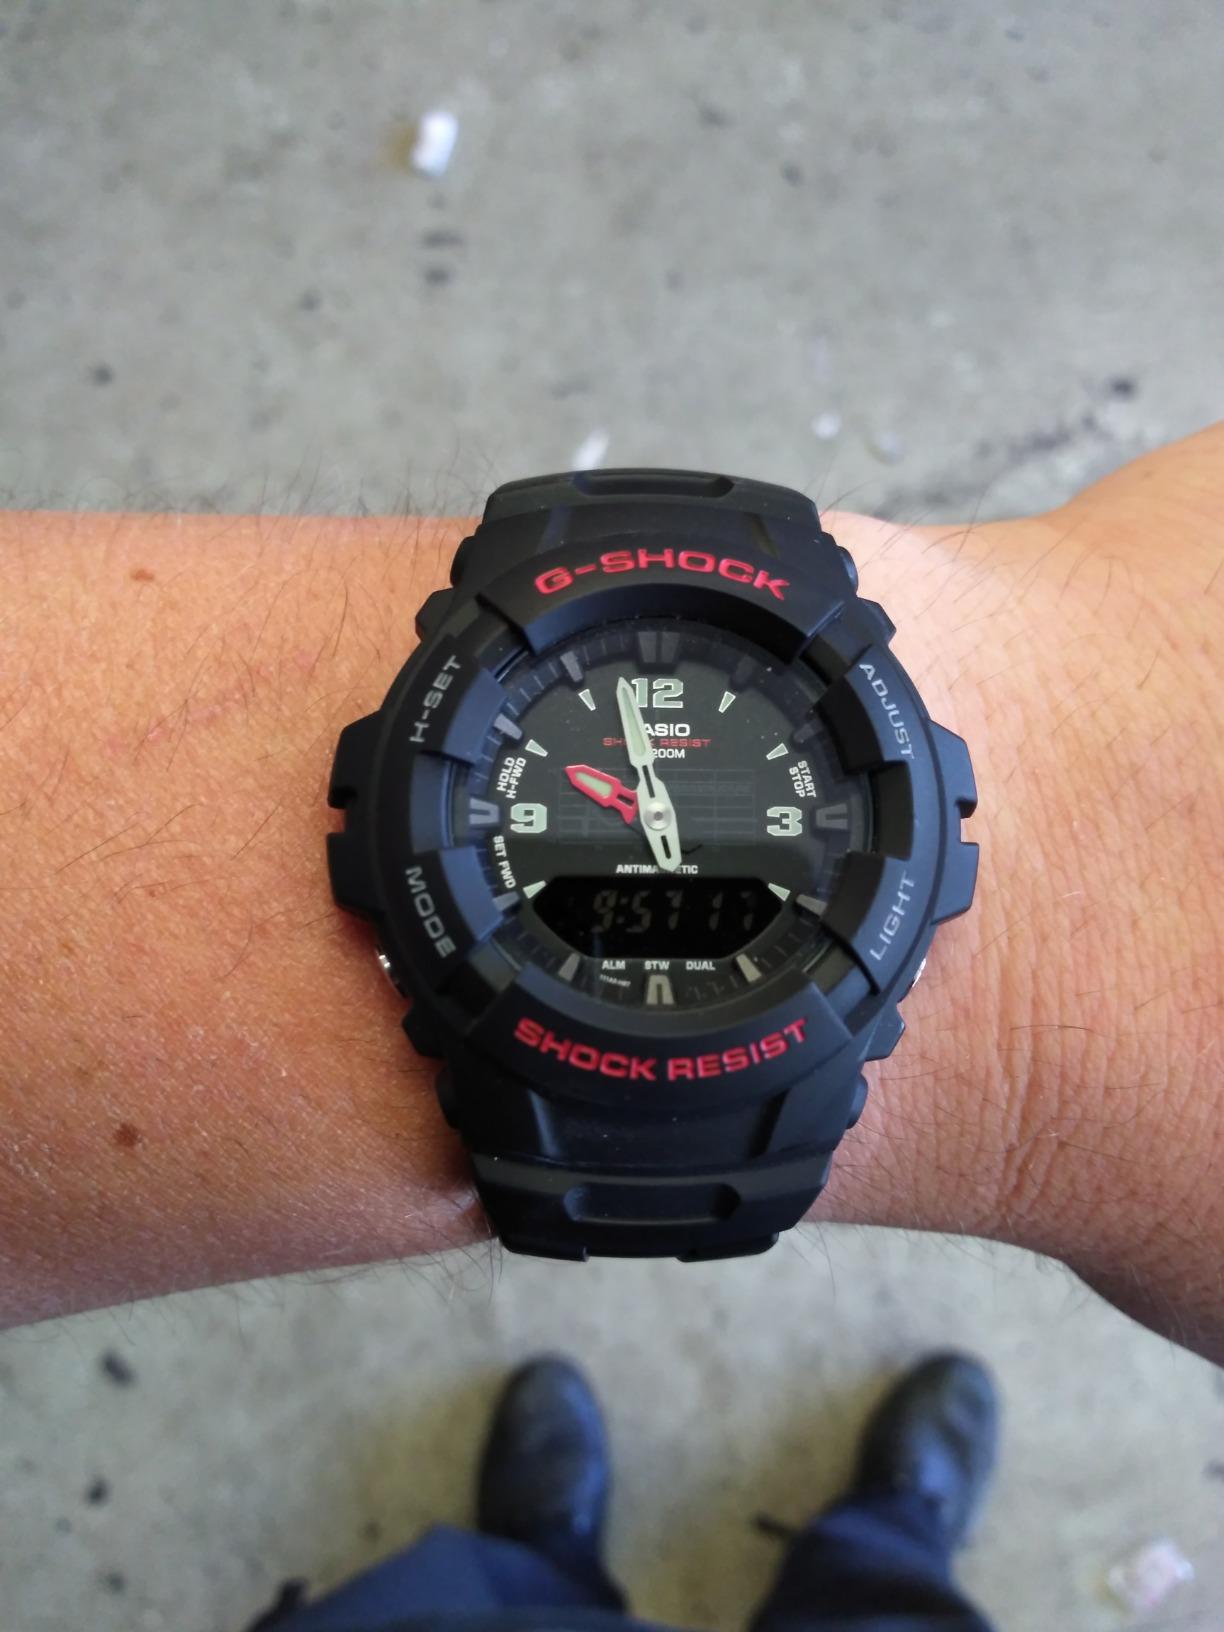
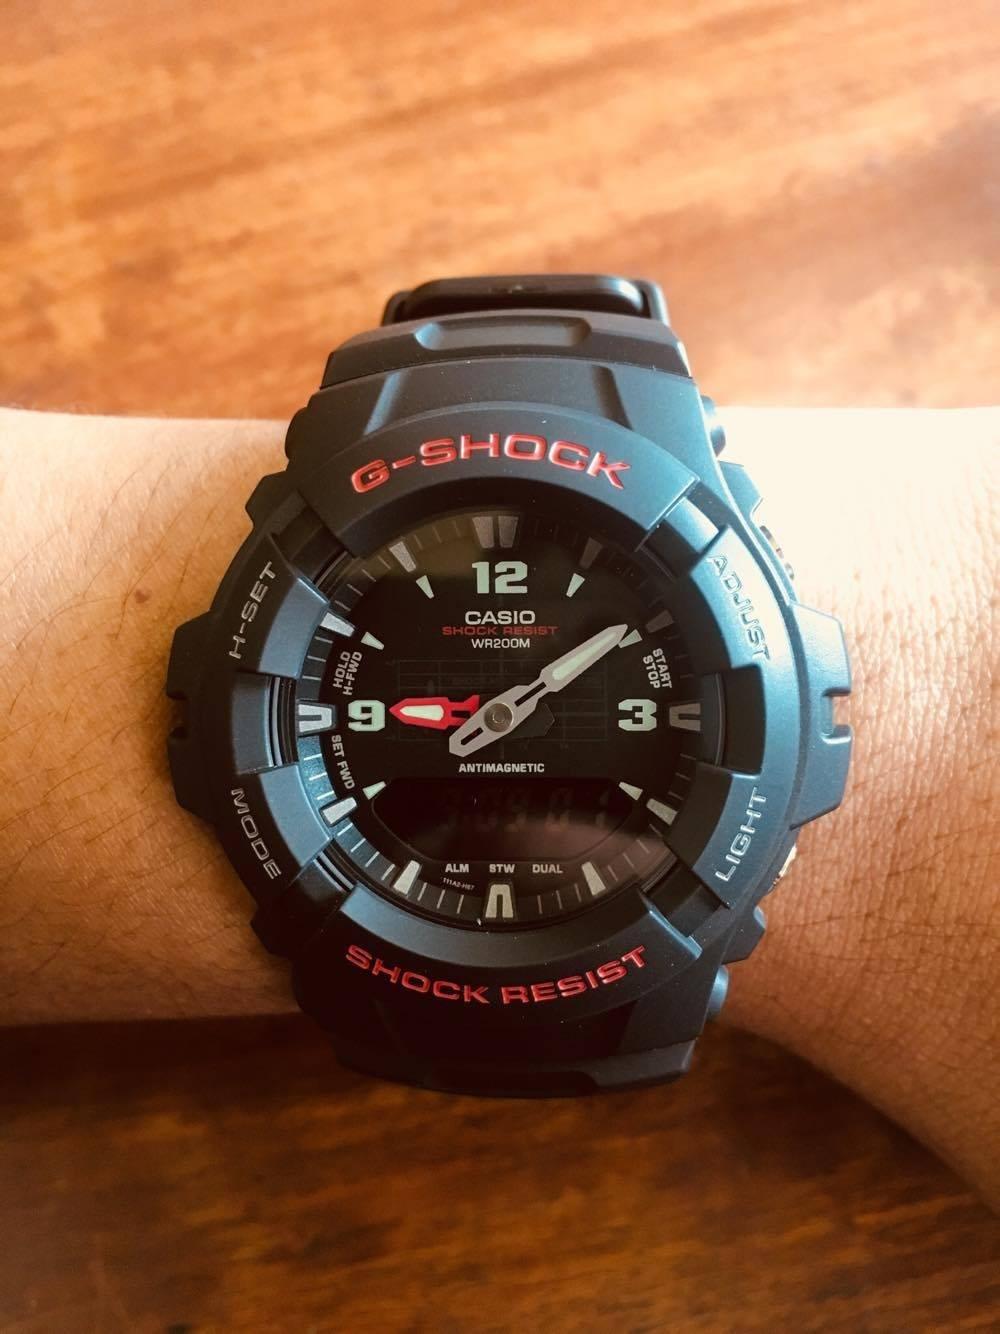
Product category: accessories_watch
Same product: yes